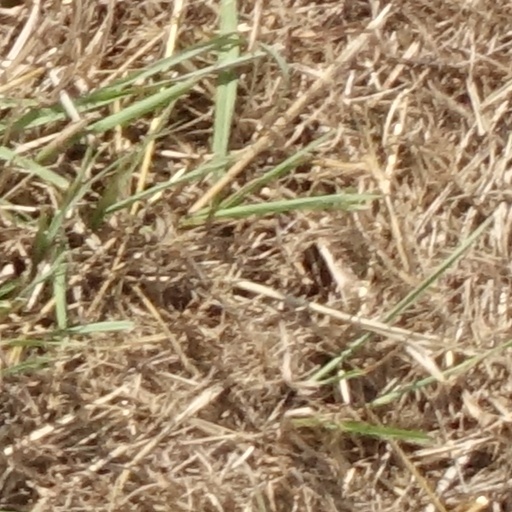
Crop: sorghum